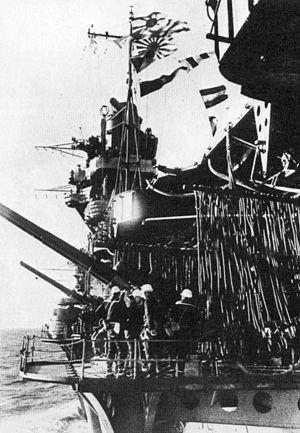
L’Akagi était un porte-avions en service dans la marine impériale japonaise pendant la Seconde Guerre mondiale.